Jhansi State

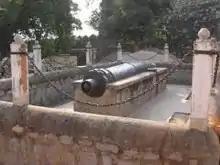
Karak Bijli Toop; one of the cannon at the Jhansi Fort

Maharaja Chhatrasal, the Bundela ruler of Panna was beset by incursions into the Bundela country by the Muslim governors of the Mughal Empire. In 1729 Mohammed Khan Bangash attacked Chattrasal so later in 1732 Chhatrasal called in the aid of the Marathas to fight Mughals. The Peshwa, Baji Rao I helped Maharaja Chattrasal and they jointly defeated the army of Muhammad Bangash.